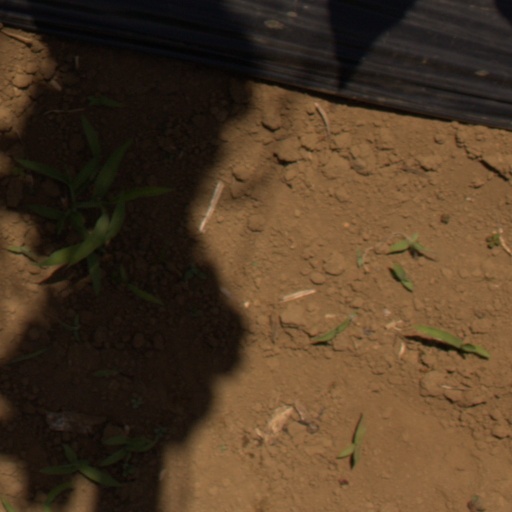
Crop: Jerusalem artichoke